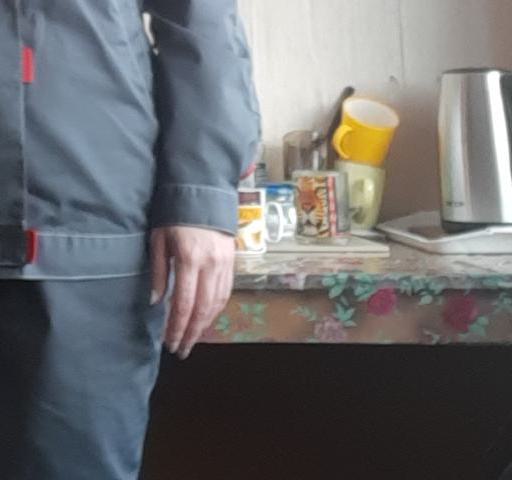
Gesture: no_gesture